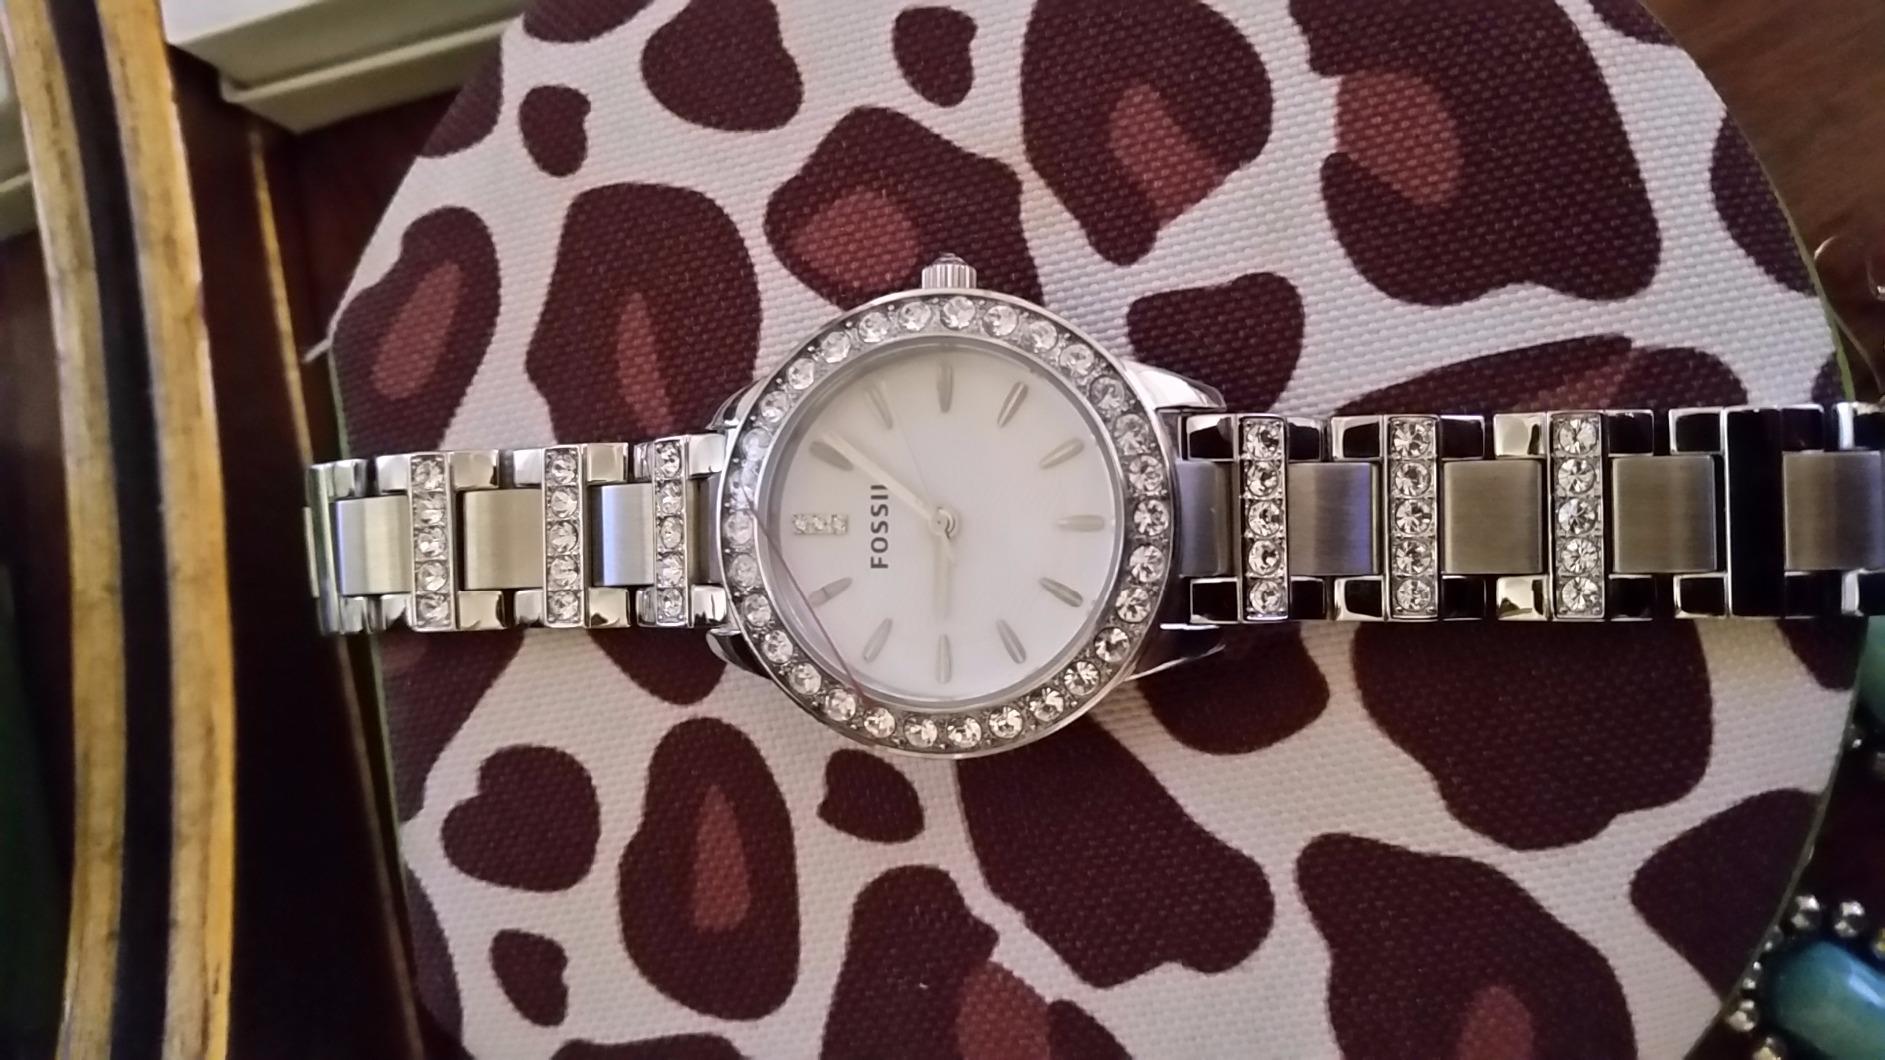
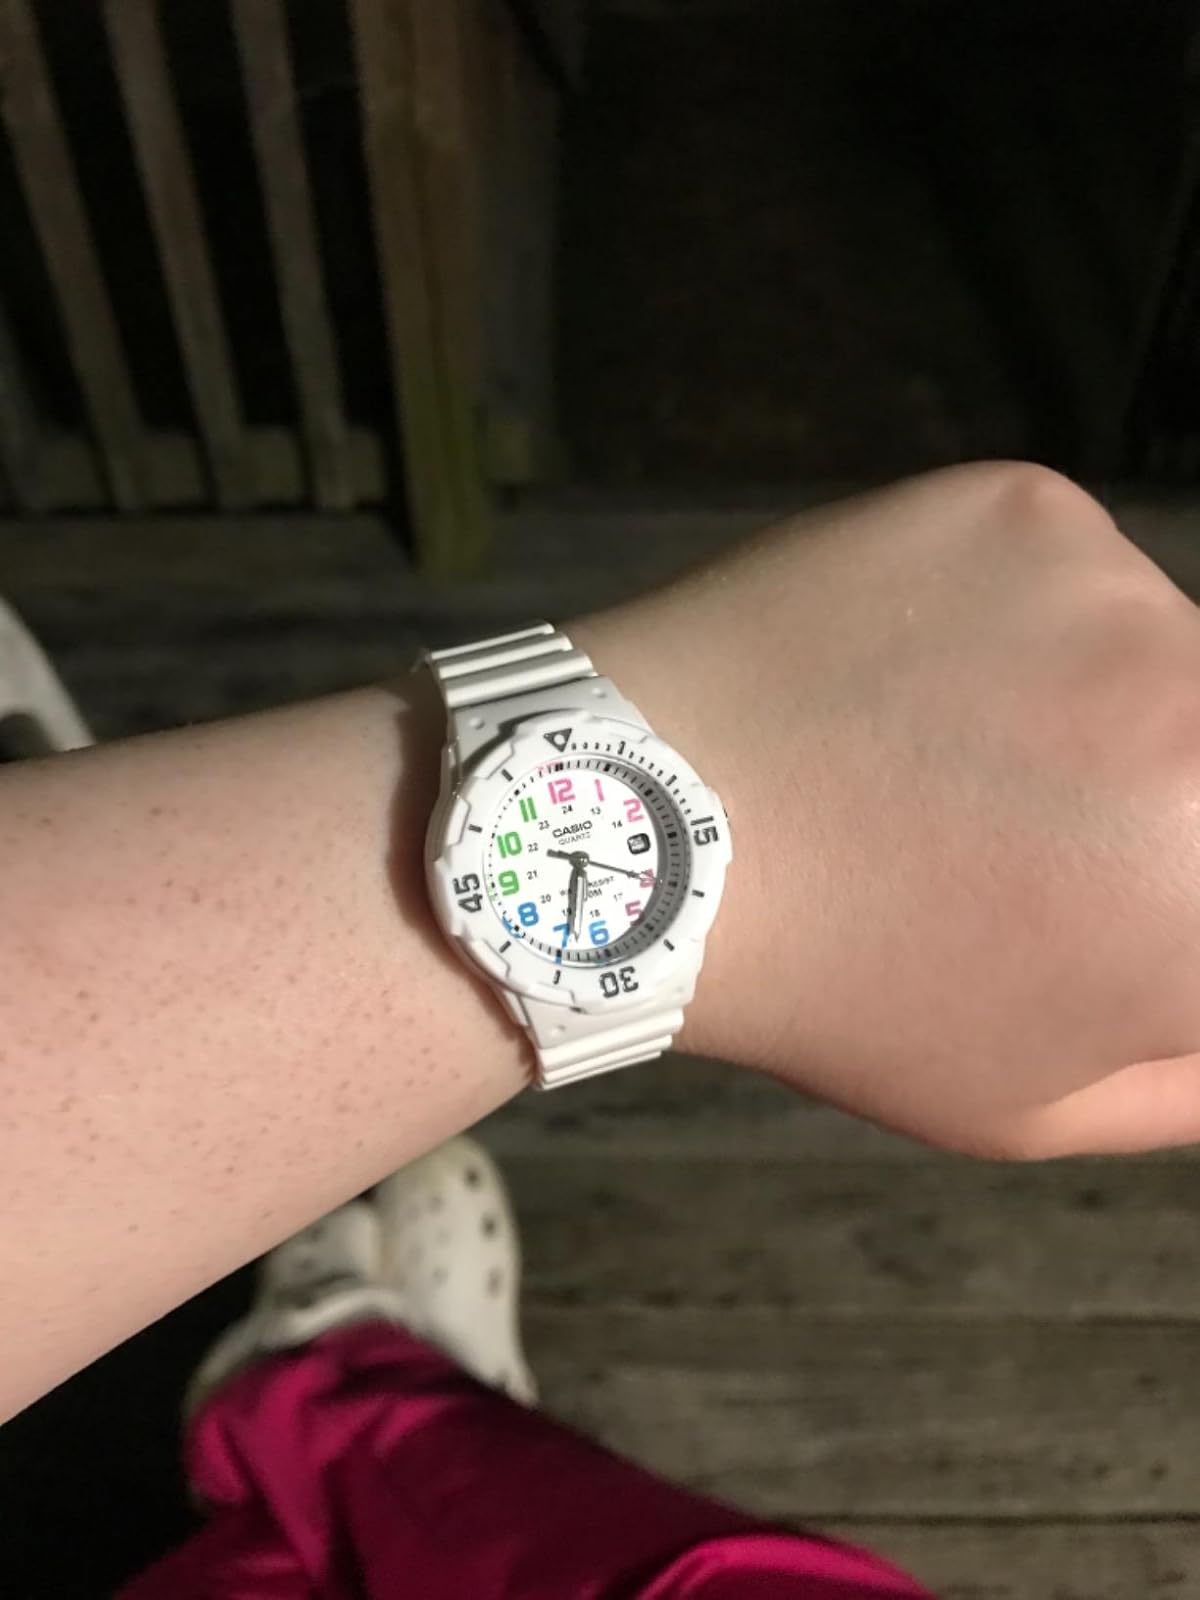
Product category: accessories_watch
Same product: no